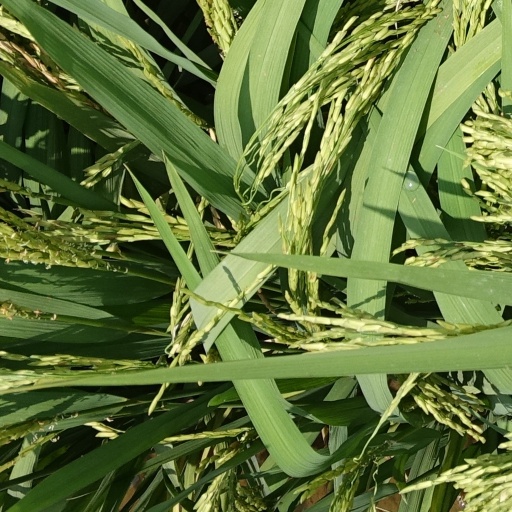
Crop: rice